President of Turkey

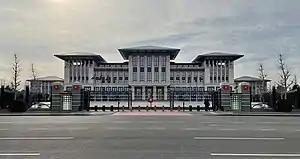
Presidential Palace is located in Ankara

The Presidential Complex in Ankara is the official residence of the president. It was formally inaugurated as the official residence of the president by Erdoğan on the country's Republic Day, 29 October 2014. From 1923 to 2014, the Çankaya Mansion served as the residence of the presidents. The serves as the president's official guest house and as a secondary residence for the president if needed. The Huber Mansion, the Florya Atatürk Marine Mansion and the Vahdettin Pavilion have been used as presidential workplace or as summer residence.